2021–2022 Dutch cabinet formation

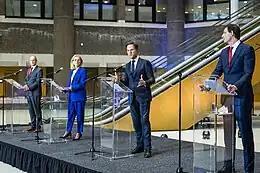
Presentation of agreement by Gert-Jan Segers (CU), Sigrid Kaag (D66), Mark Rutte (VVD) and Wopke Hoekstra (CDA).

On 13 December, a negotiating agreement was drawn up and sent to the four House of Representatives factions. The parliamentary groups approved the agreement the next day, with some minor changes. A day later, the coalition agreement entitled "Looking after each other, looking ahead to the future" and the report of the informateurs were presented.